Mushfiq

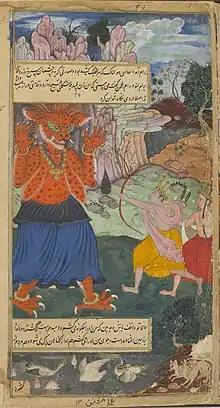
Rama and Laksmana attack Tataka, from the Freer Ramayana

Mushfiq was a sub-imperial Mughal painter who worked in the atelier of Abd-ur-Rahim Khan-i-Khanan (also called Abdul Rahim Khan-I-Khana), commander-in-chief of the Mughal army in the late 16th/early 17th century. He contributed numerous paintings to the Ramayana and Razmnama (Mahabharata) manuscripts commissioned by the Khan-i-Khanan. Several individual paintings in his hand, some of them signed, are also known. He is not known to have worked at Akbar or Jahangir's imperial workshops.